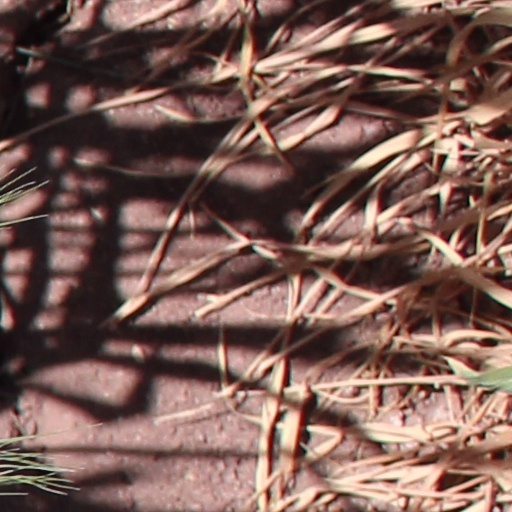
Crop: wheat